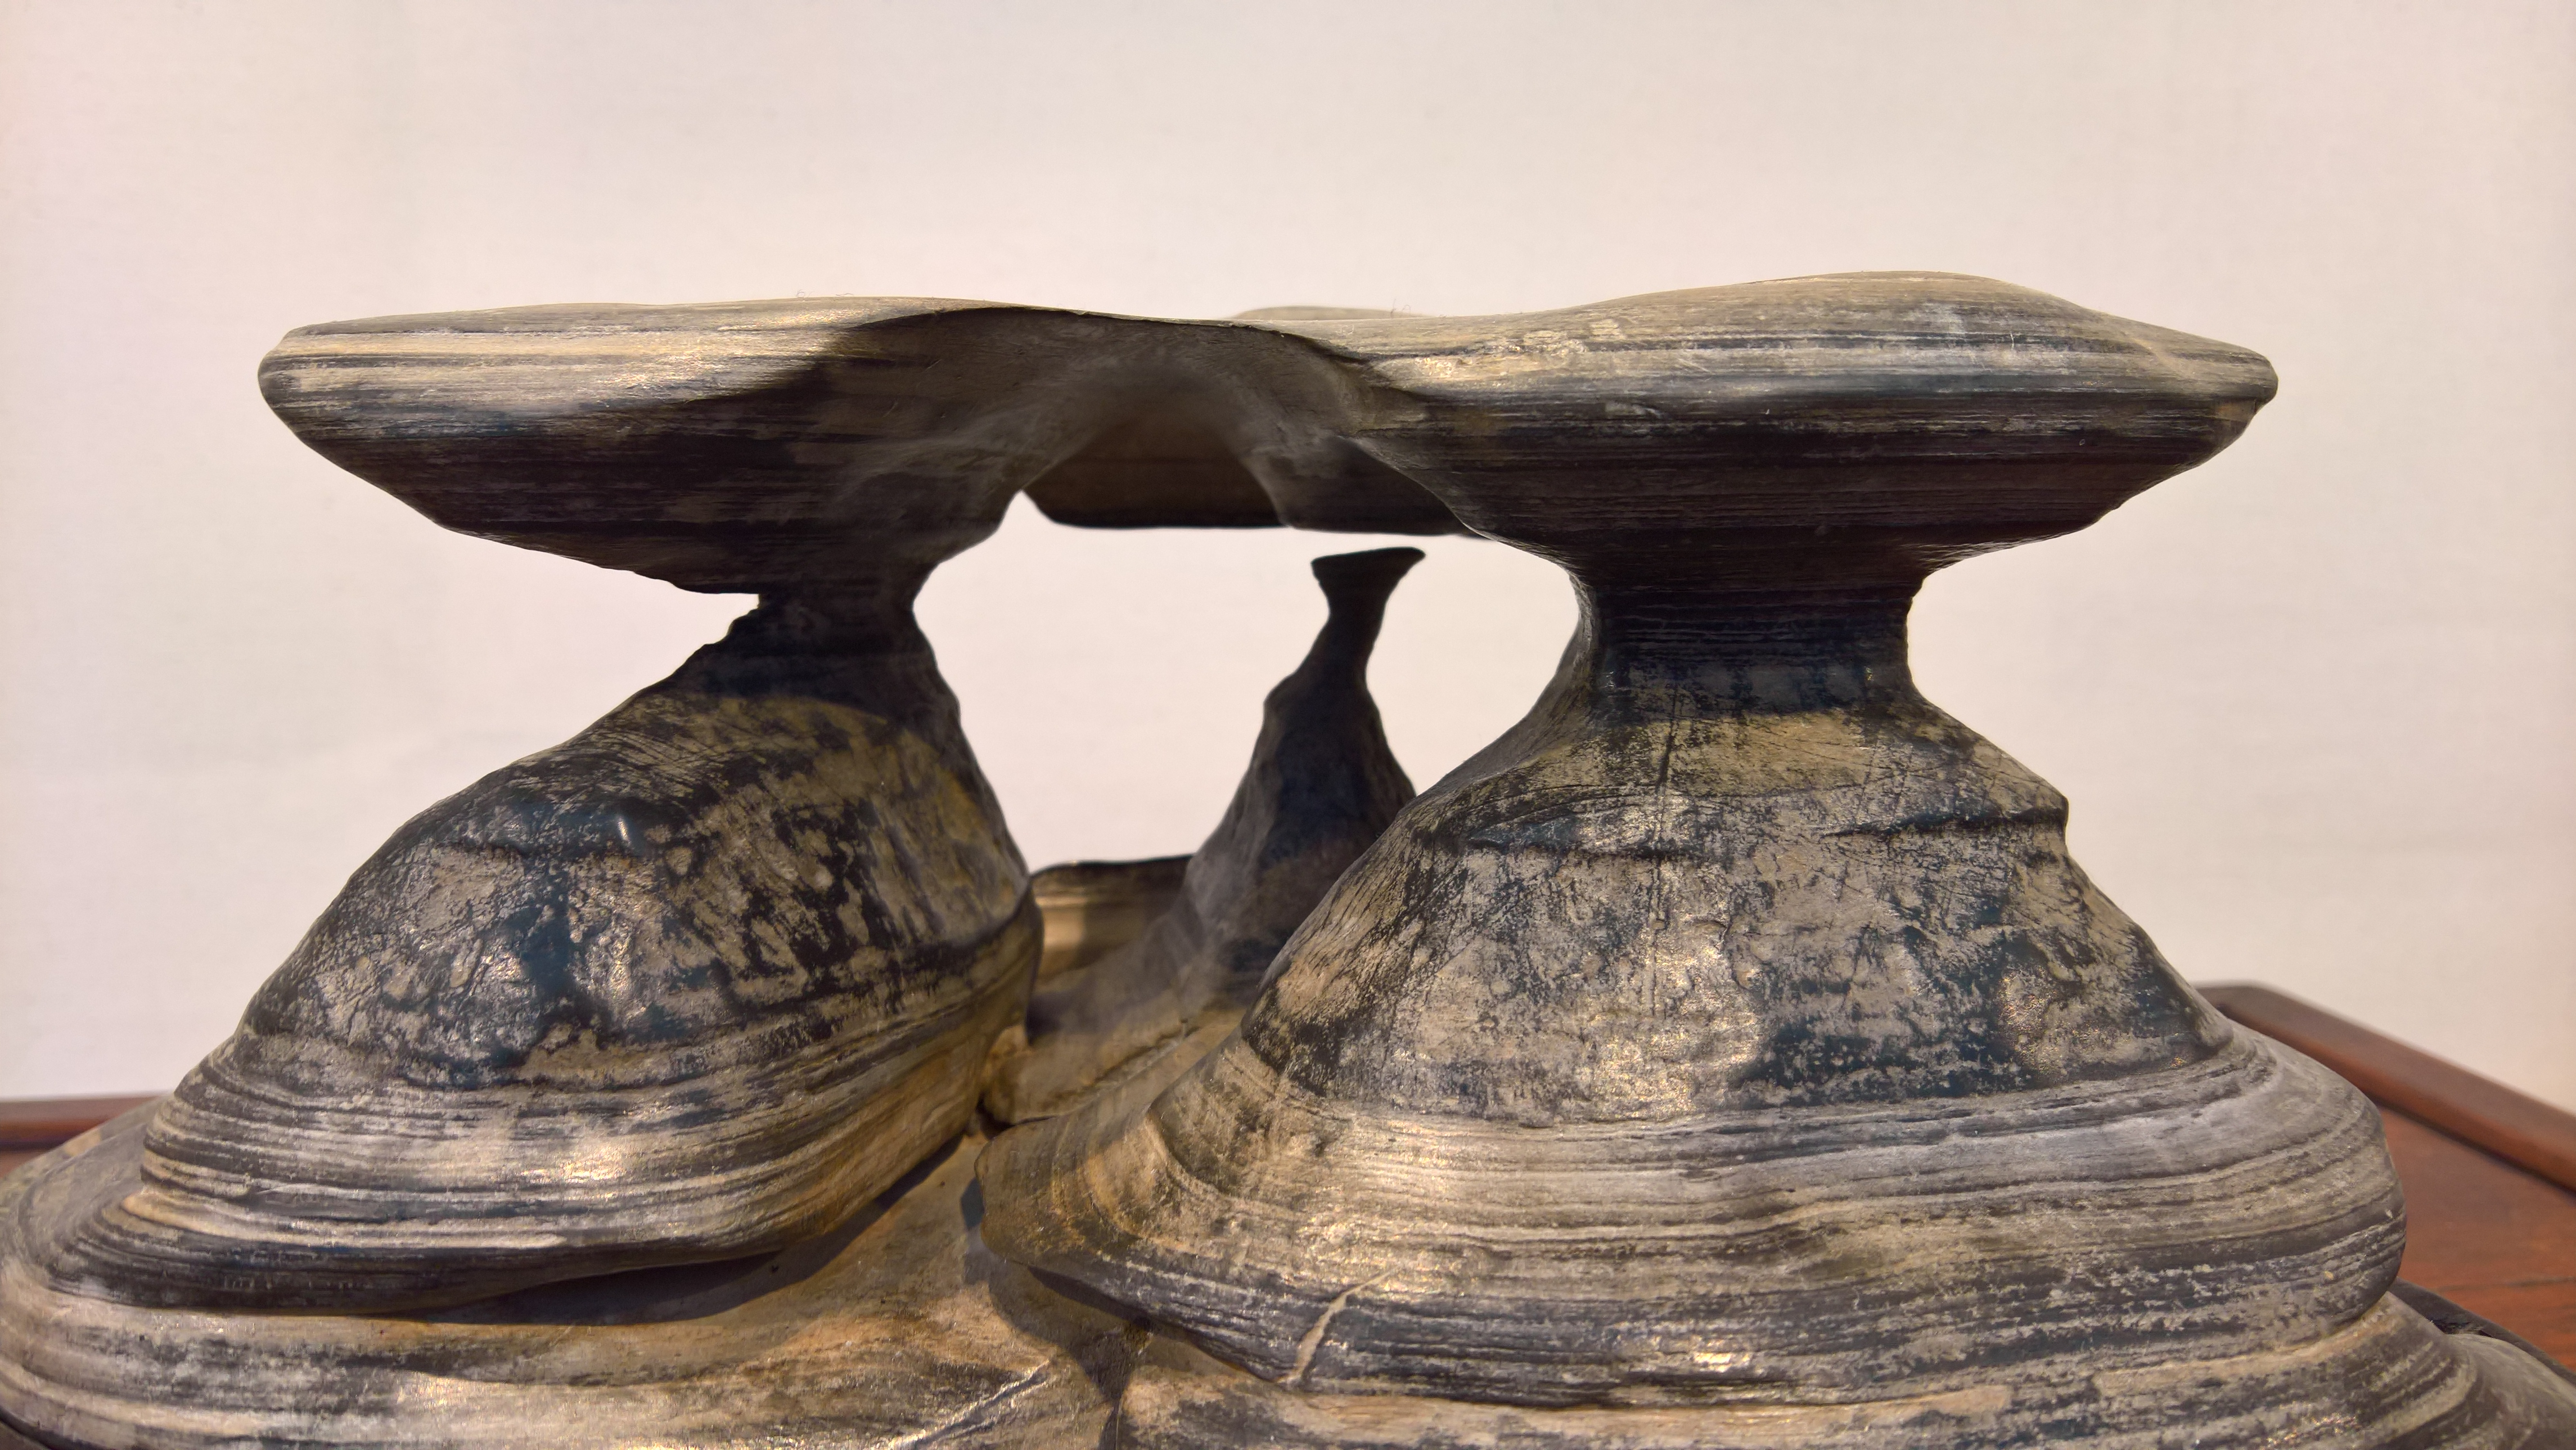
sculpture, nature, wood, tree, table, furniture, rock